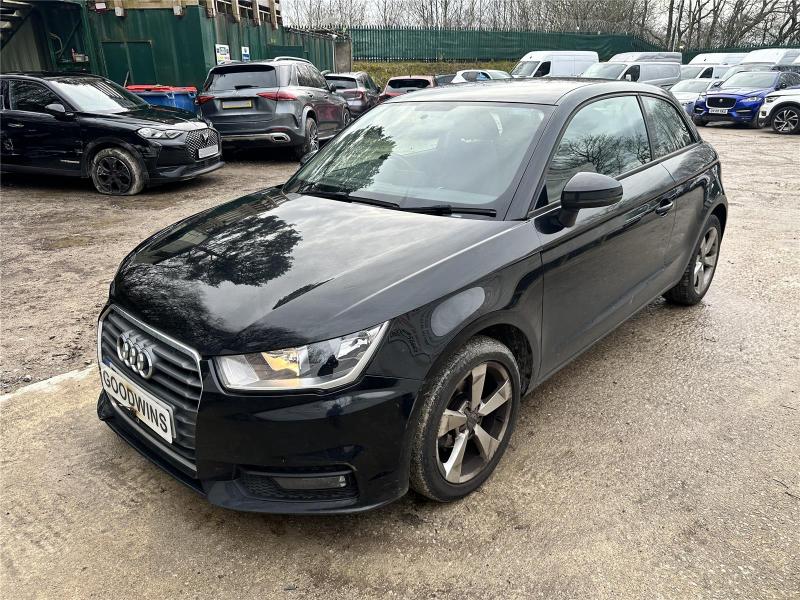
Aucun dommage détecté.
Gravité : aucun